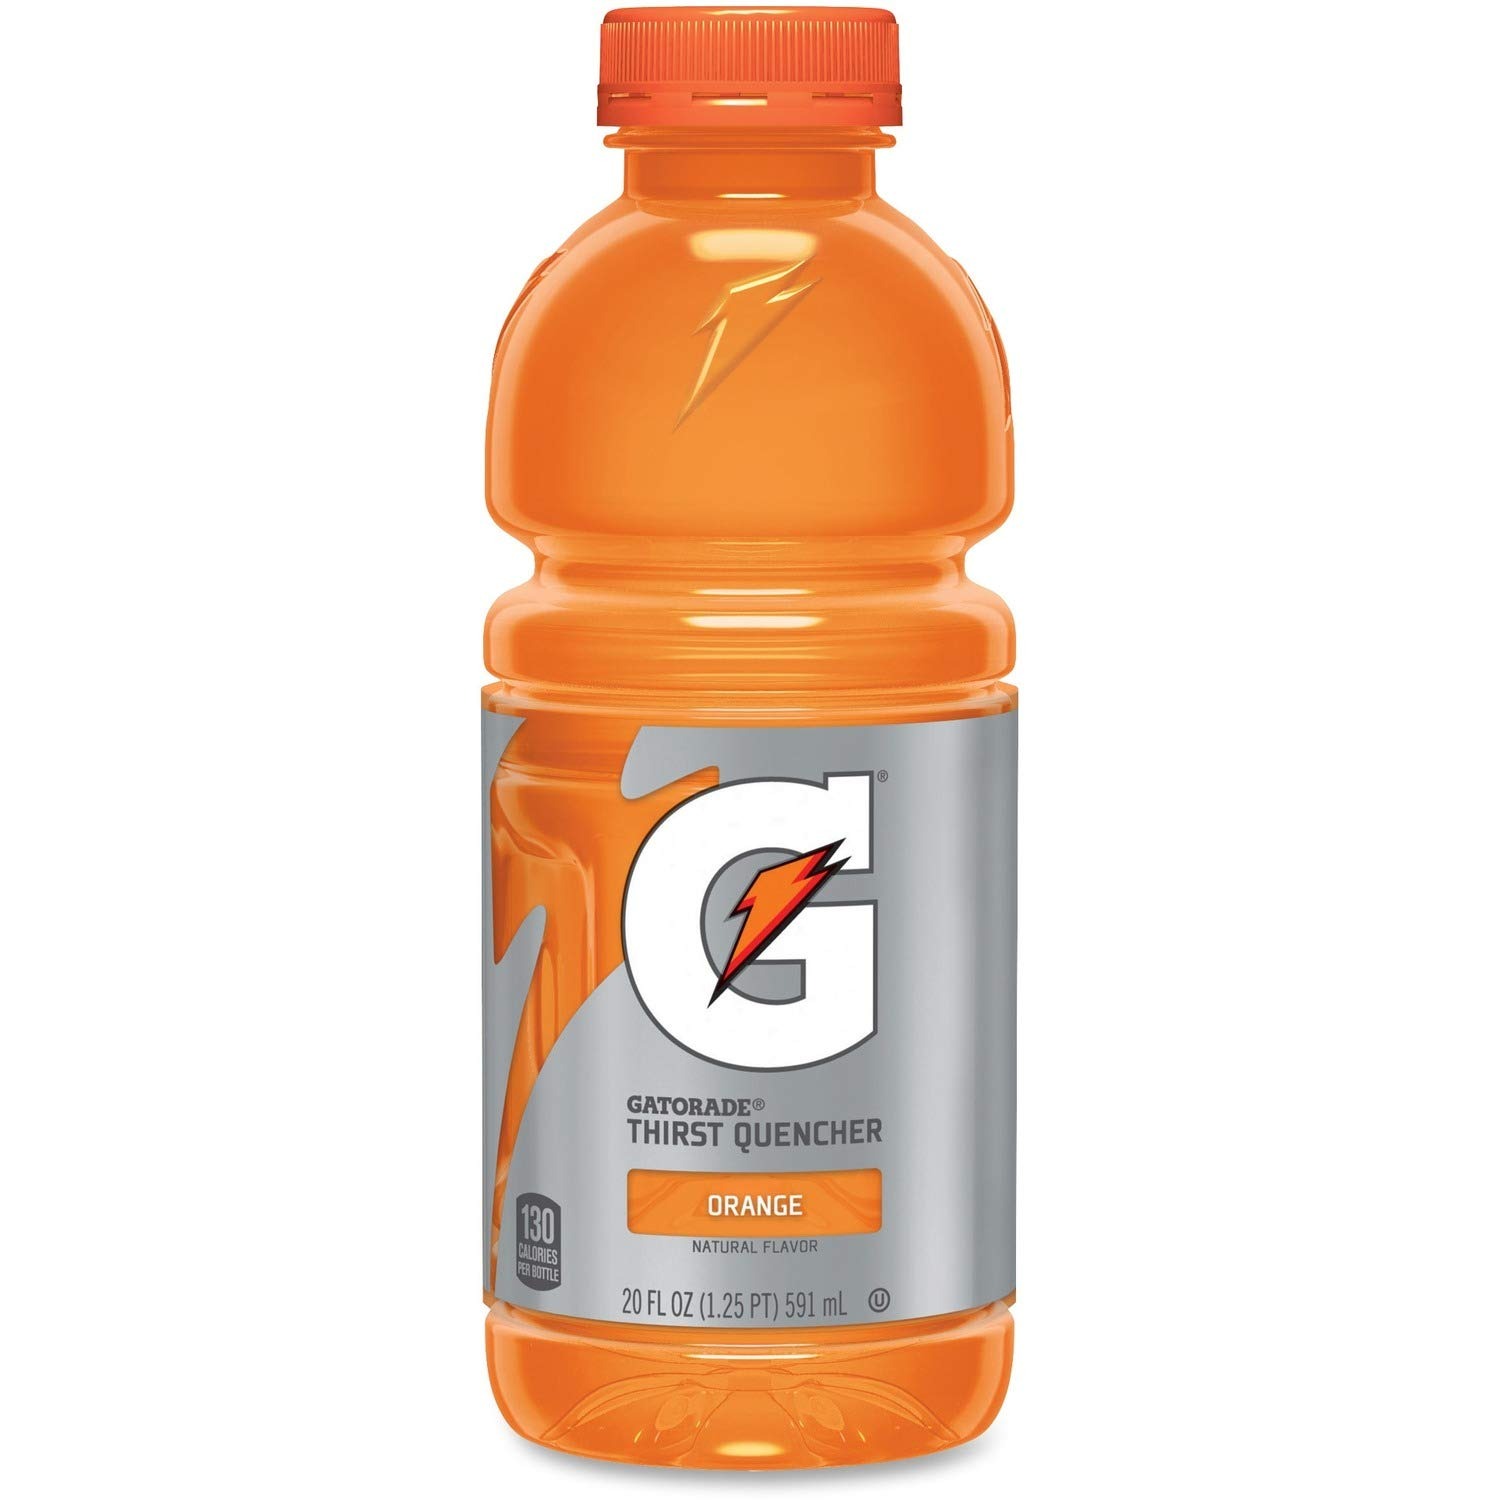
Item Name: Gatorade Thirst Quencher Orange Liquid Sports Drink, 20 Fl. oz., 24/Carton (32867)
Value: 480.0
Unit: Fl Oz

Price: 2.59